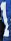
Number: 1